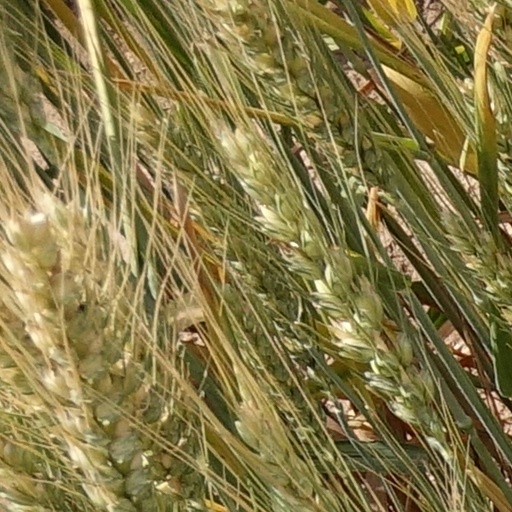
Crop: wheat